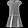
Label: Dress